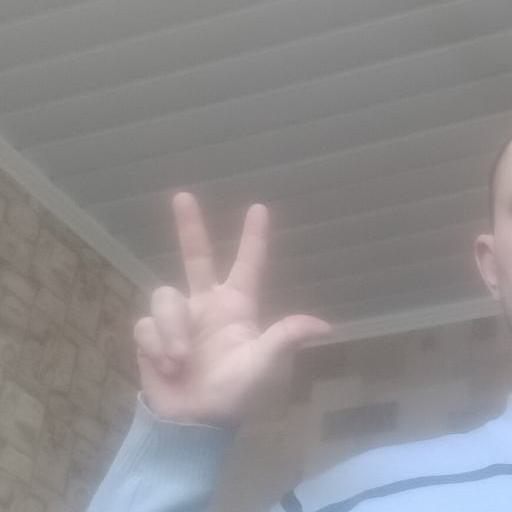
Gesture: three2